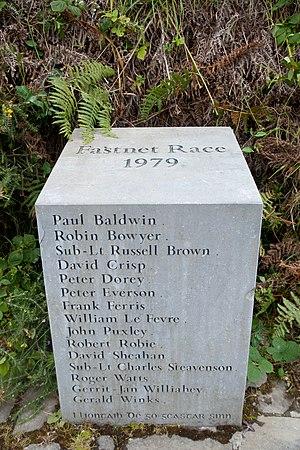
Mémorial de la course du Fastnet 1979.